Bucilianus

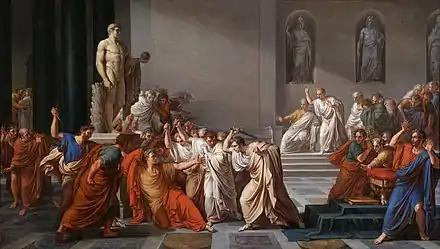
"The Death of Julius Caesar" by Vincenzo Camuccini, 1806

The conspirators of the assassination were made up of both Caesar's opposition (Pompeians; on the side of Pompey) and former supporters (Caesarians); one source says Bucilianus was likely a Pompeian, while another refers to him as Caesar's former friend.